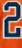
Number: 2